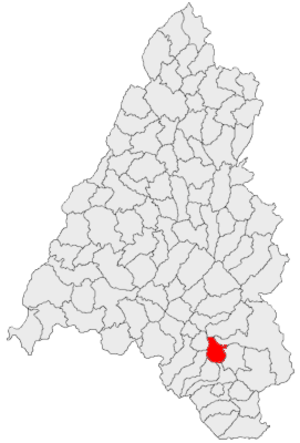
Drăgănești est une commune roumaine du județ de Bihor, en Transylvanie, dans la région historique de la Crișana et dans la région de développement Nord-Ouest.